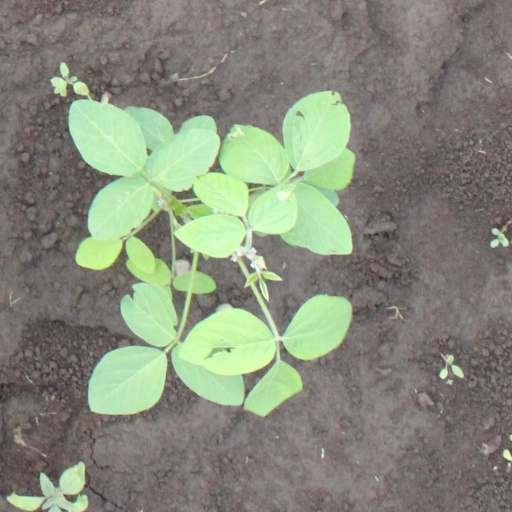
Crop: soybean